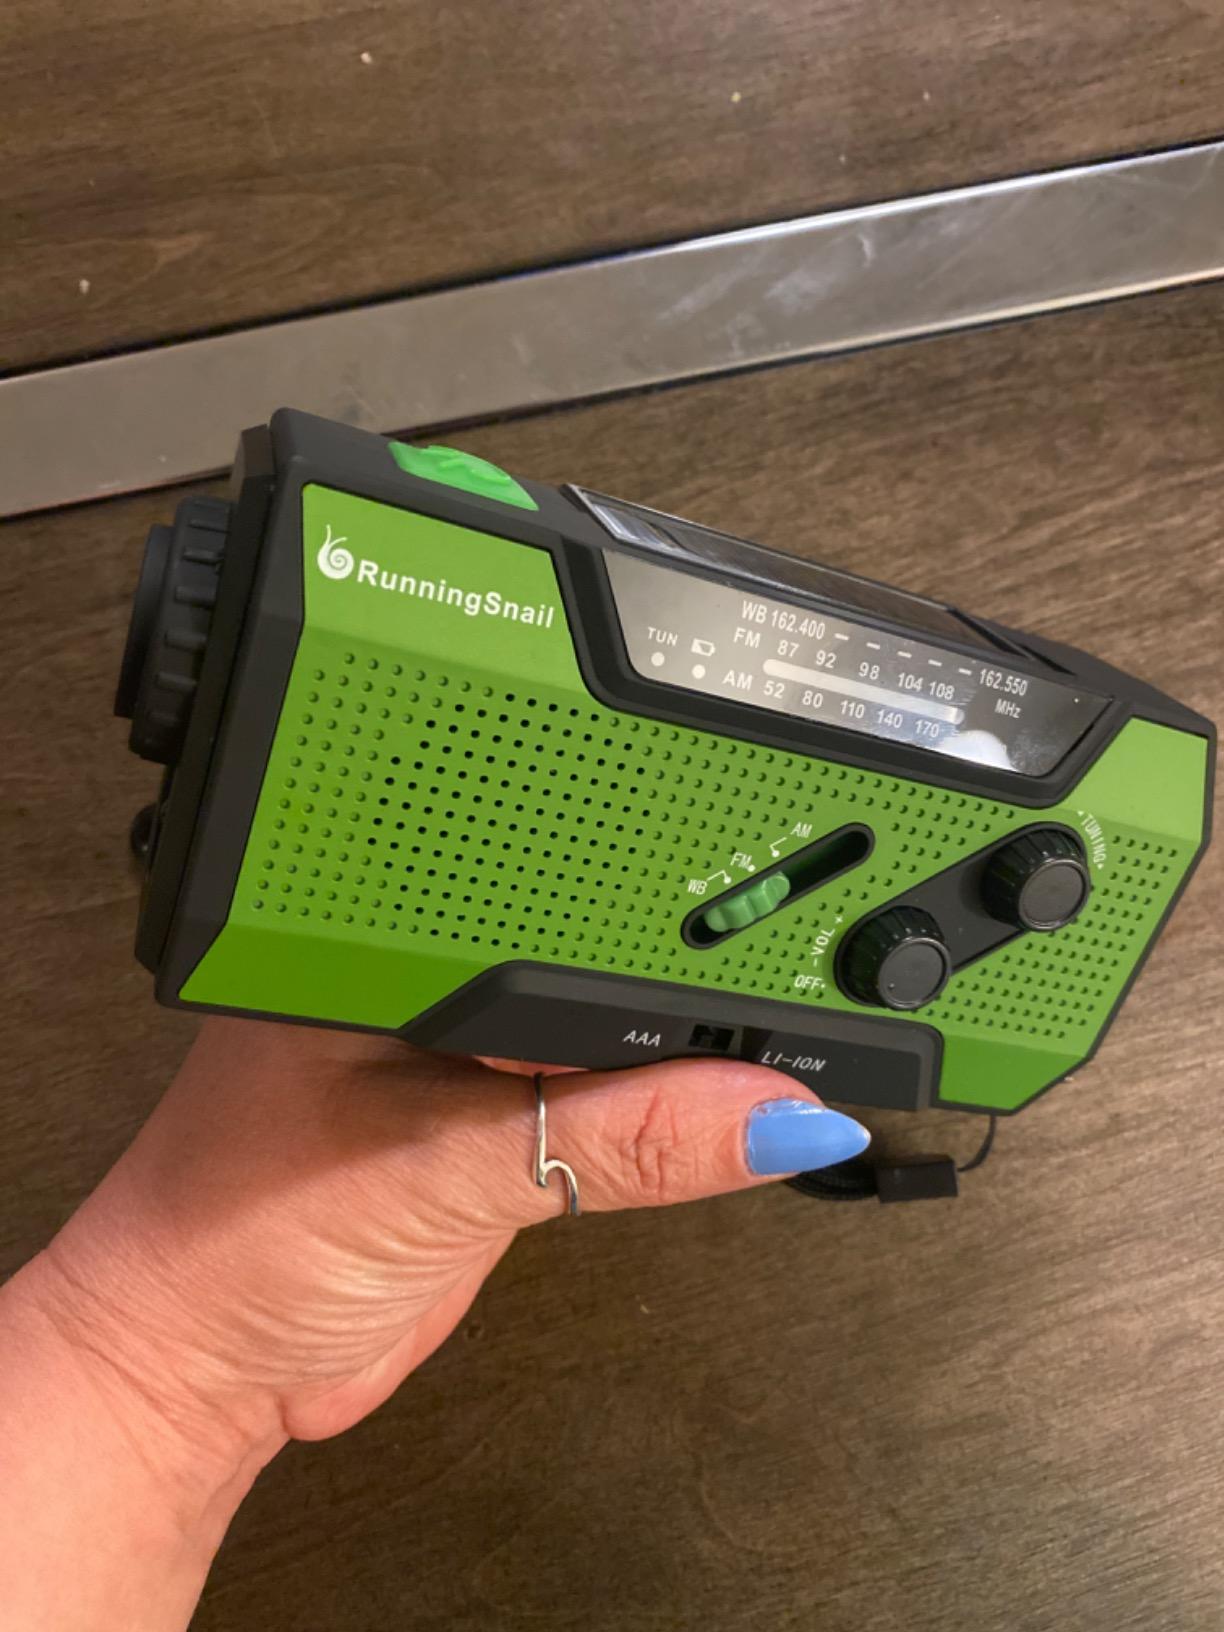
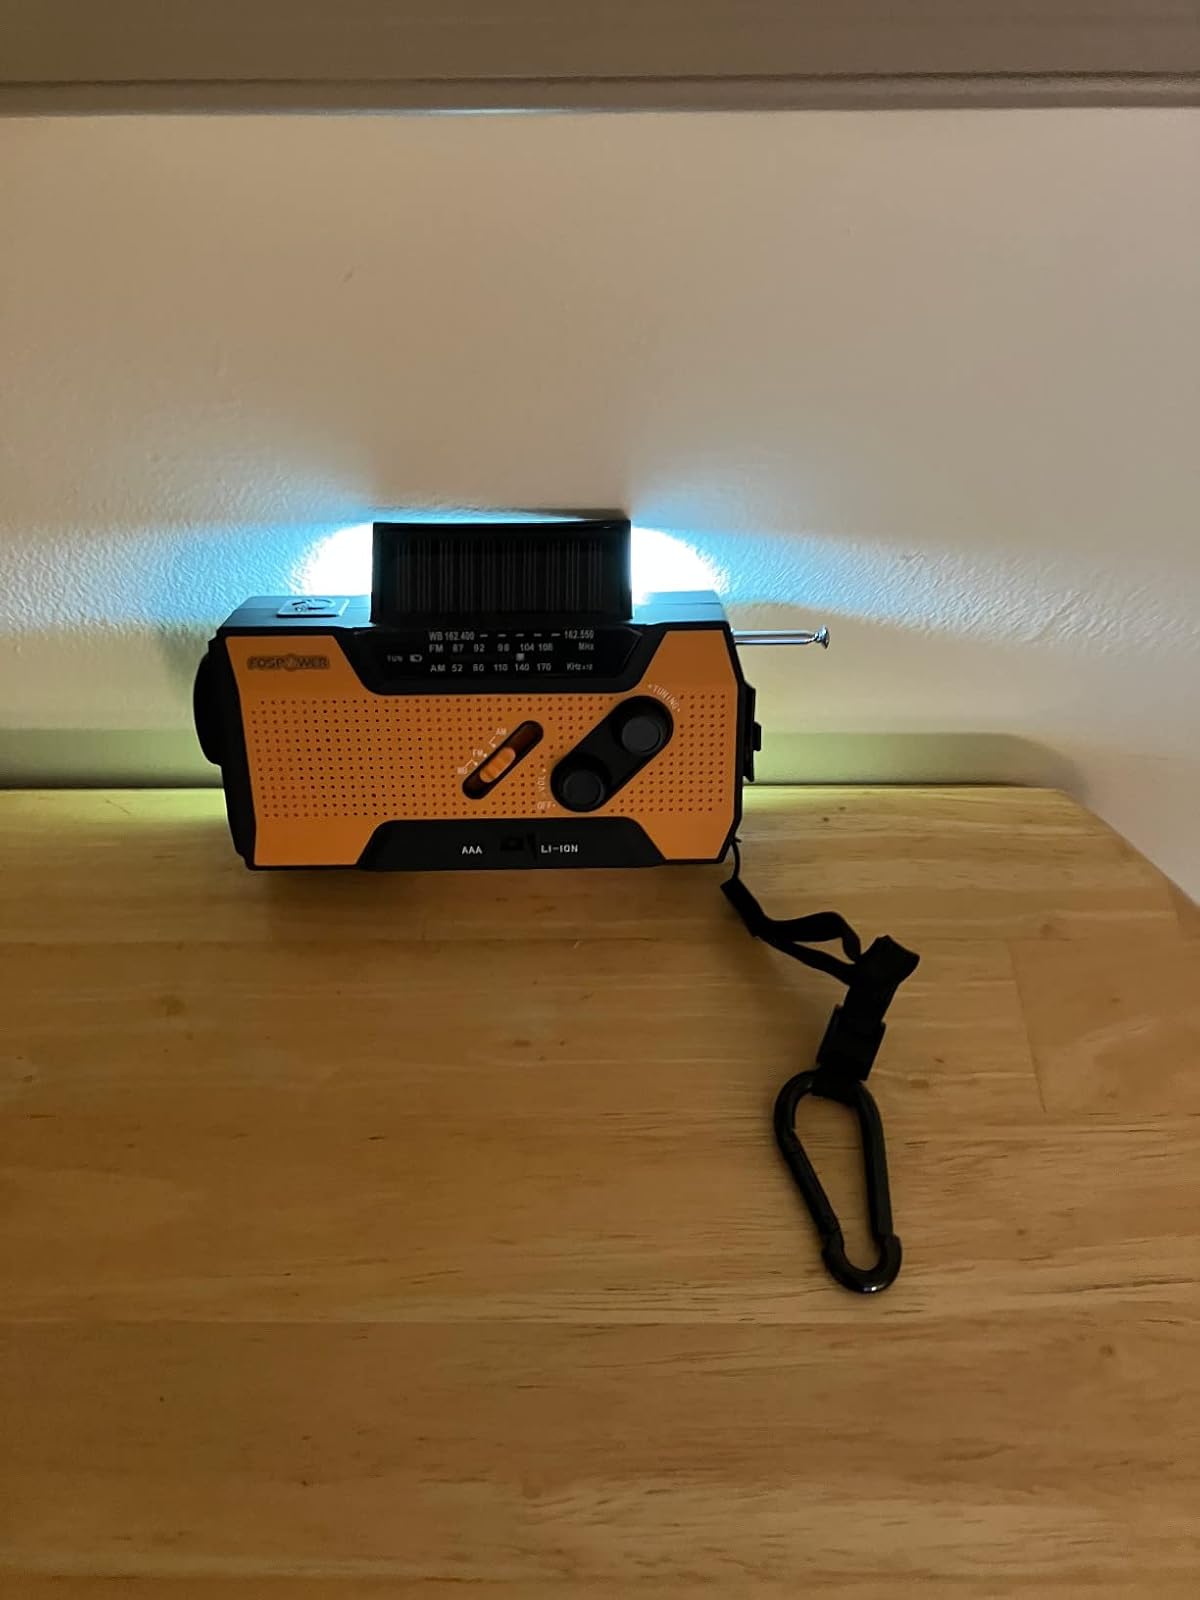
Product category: radio
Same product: no